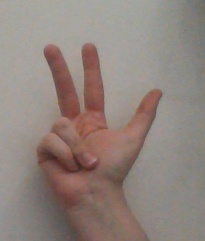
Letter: al